Travis Ishikawa

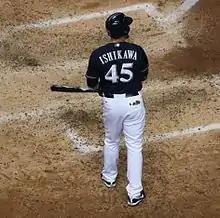
Ishikawa with the Brewers

Ishikawa signed a minor league contract with the Milwaukee Brewers on December 12, 2011, and made the team out of spring training as a backup first baseman and pinch hitter. On May 2, he became the starting first baseman for the Brewers after Mat Gamel tore his anterior cruciate ligament. He hit two home runs against Dillon Gee and had five RBI on May 15 in an 8–0 win over the New York Mets. He batted .250 with four home runs and 14 RBI in his first 32 games before going on the disabled list on May 27 with a left rib-cage strain. He returned from the disabled list on June 23, but by then Corey Hart had taken over the first base job, limiting Ishikawa to a reserve role for the rest of the year. On October 3, the final game of the season, Ishikawa had four RBI against Andrew Werner in a 7–6 loss to the Padres. In 94 games (152 at-bats), he hit .257 with four home runs and 30 RBI. On November 3, Ishikawa elected to become a free agent after being outrighted off the Brewers' 40-man roster the day before.